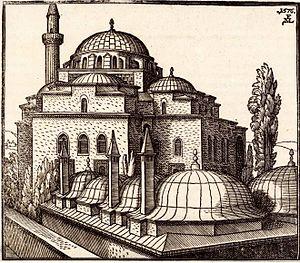
Melchior Lorck est un peintre et graveur de la Renaissance d'origine dano-germanique.